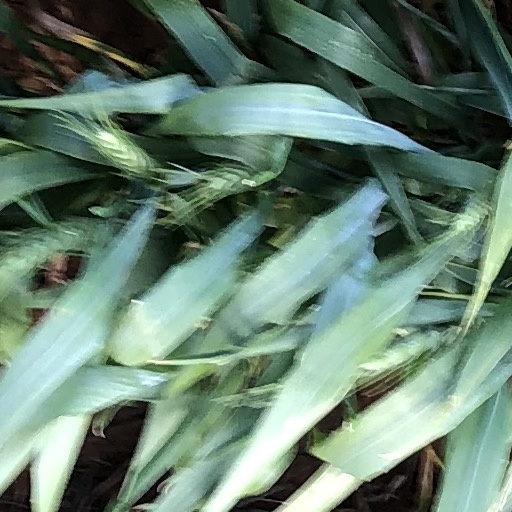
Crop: wheat